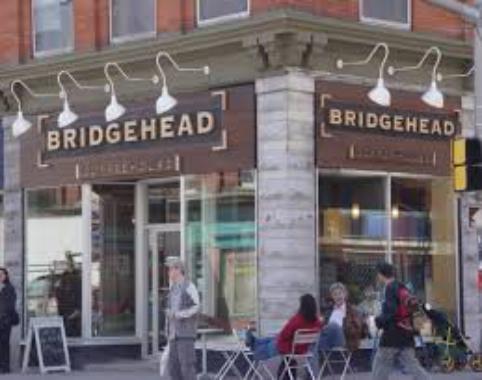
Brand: Bridgehead Coffee
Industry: Food